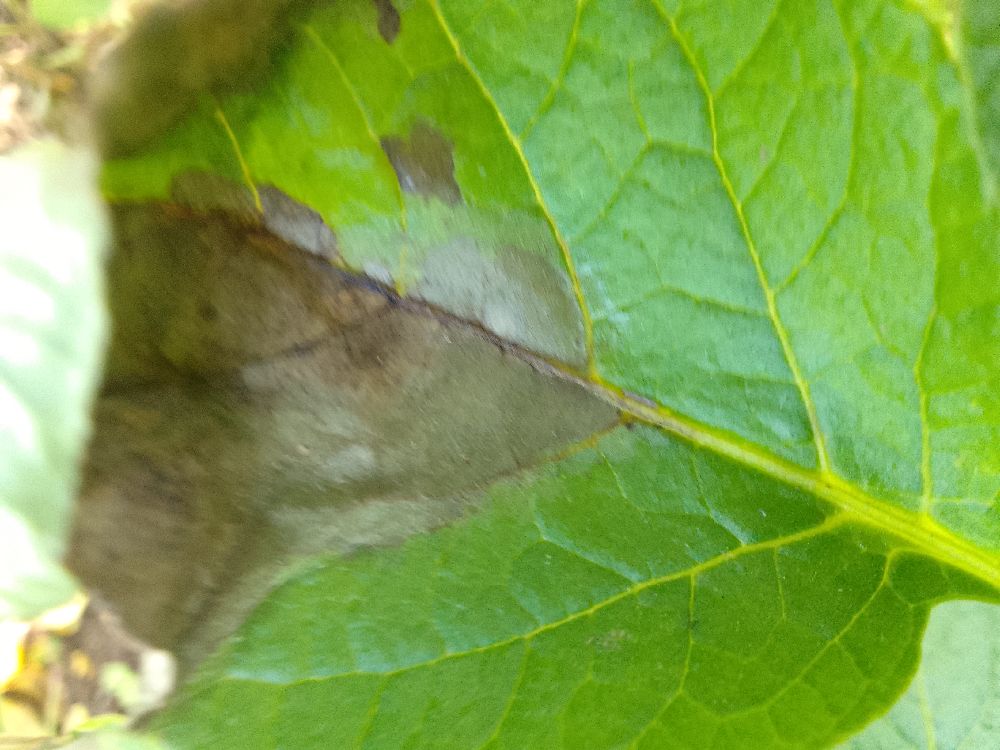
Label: Late blight